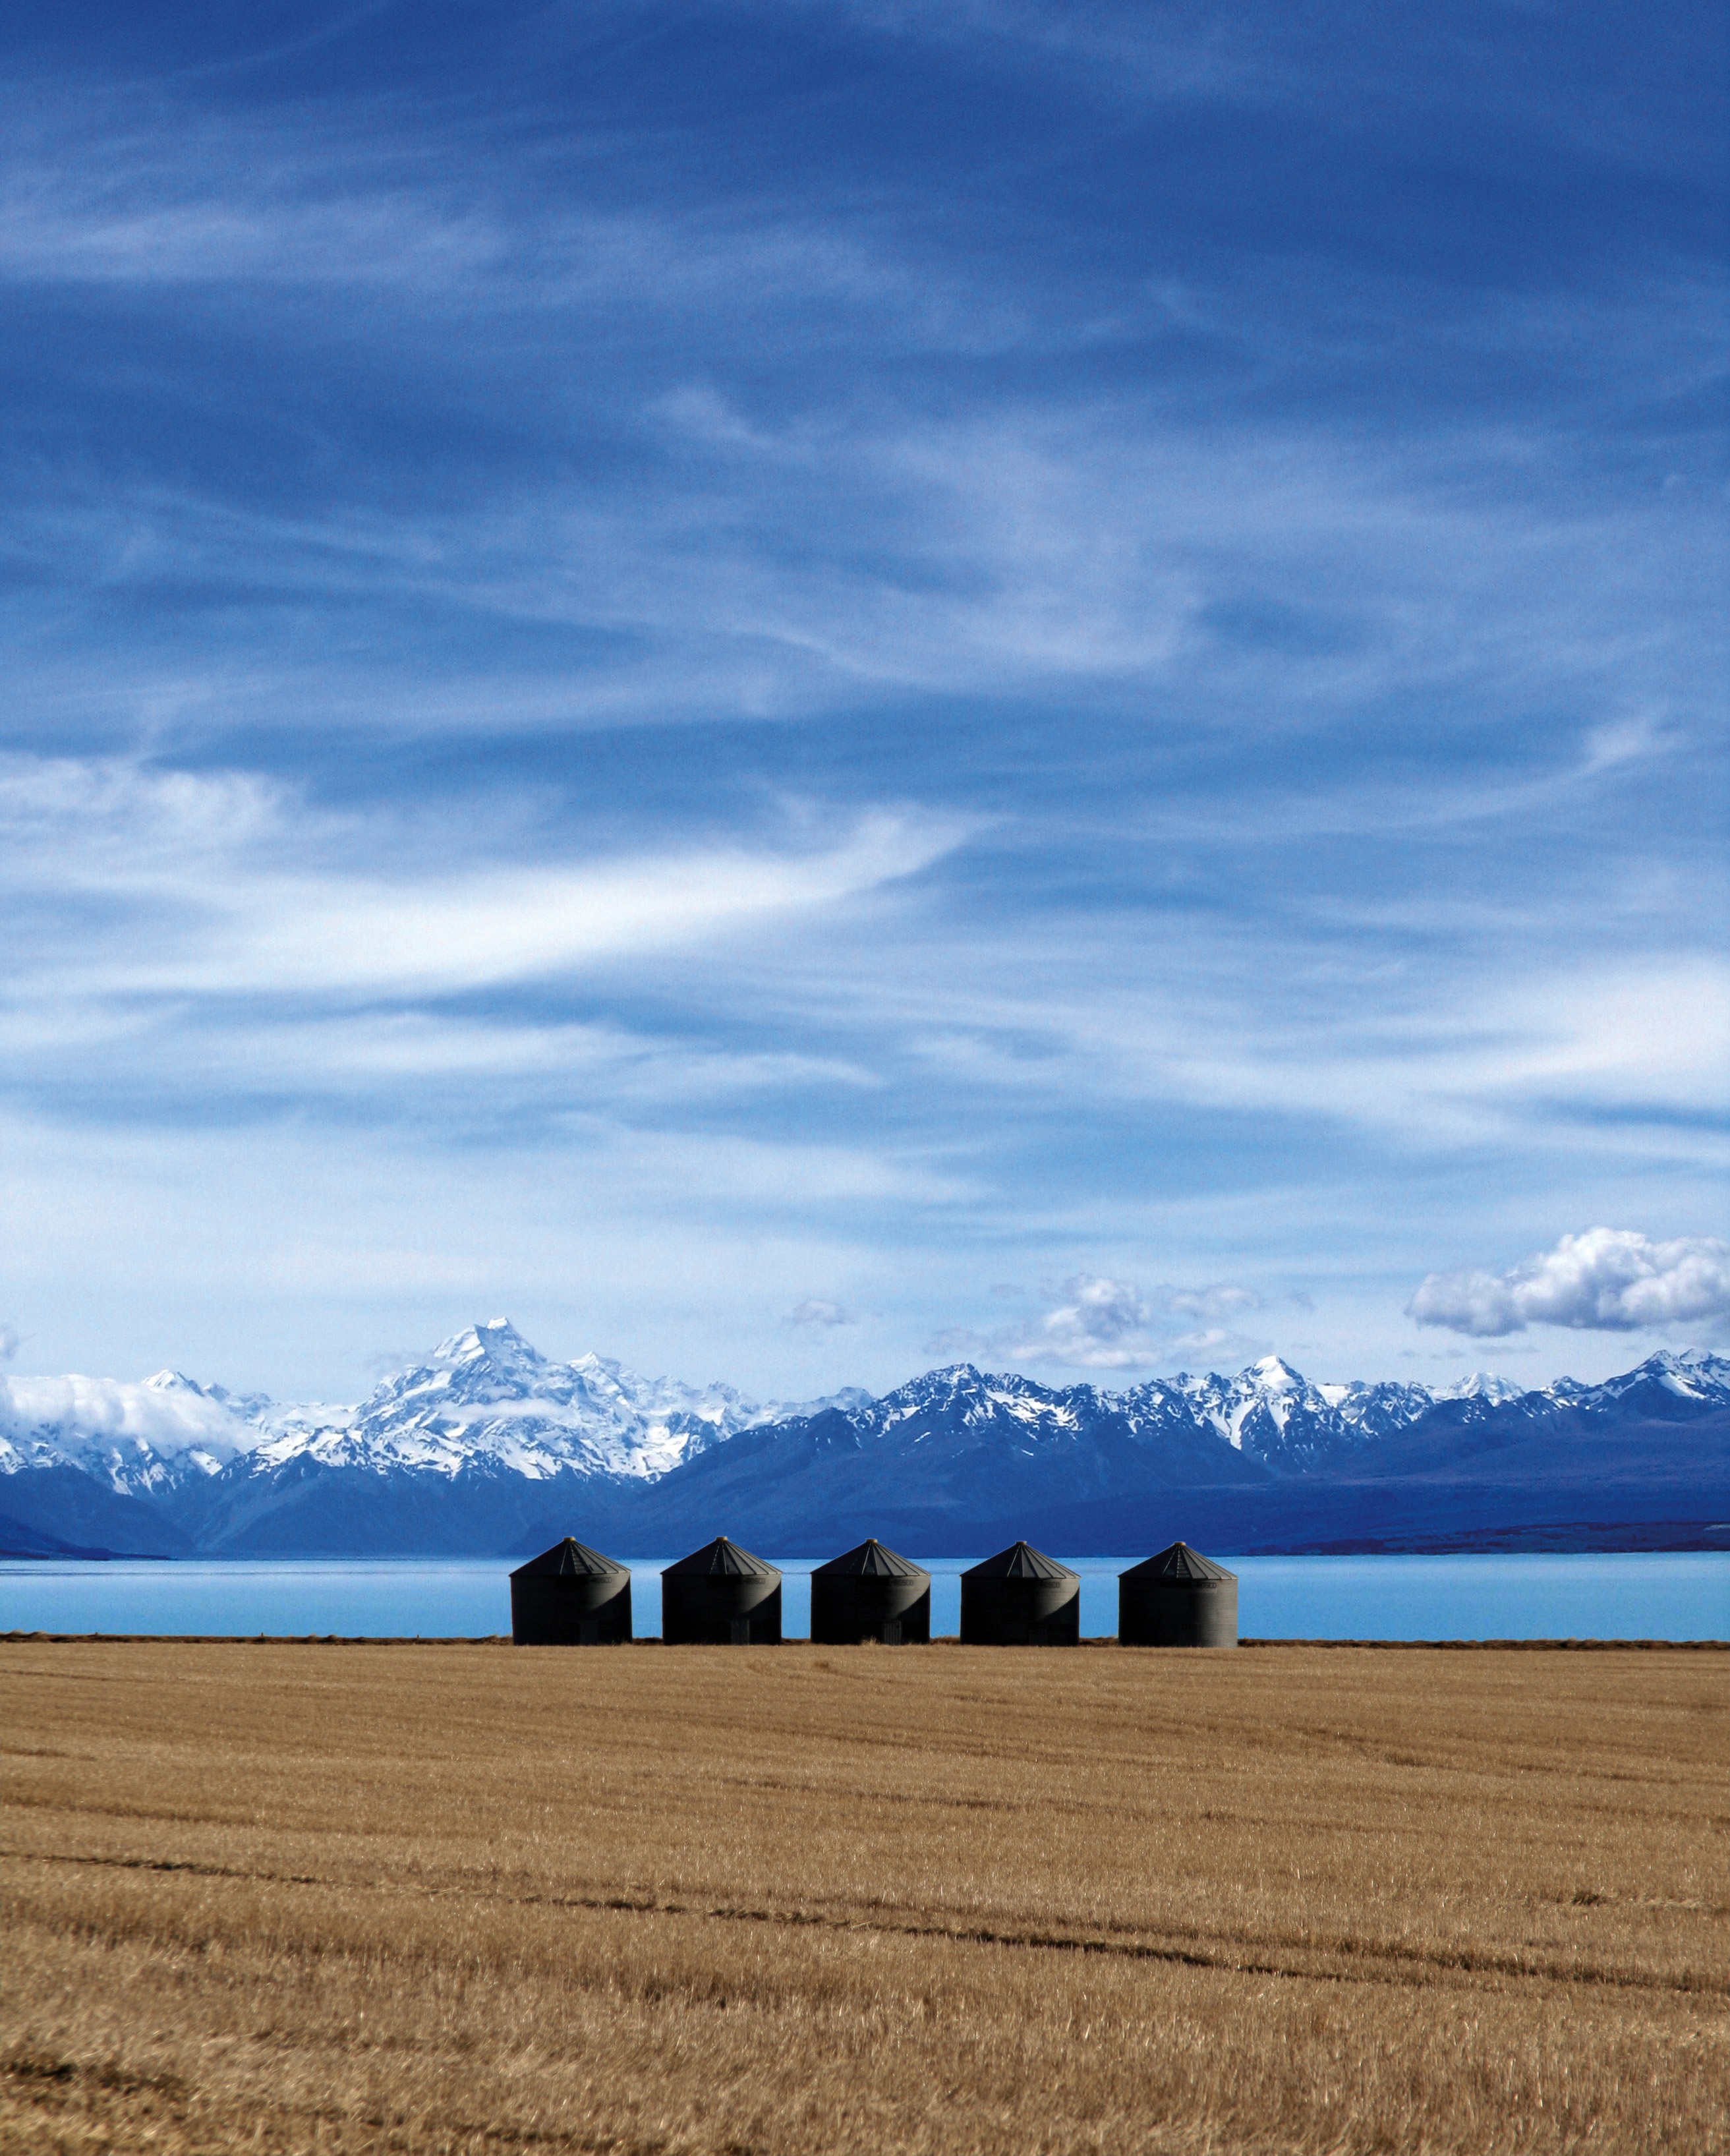
beach, landscape, sea, coast, sand, ocean, horizon, mountain, cloud, sky, arctic, plain, plateau, ecosystem, natural environment